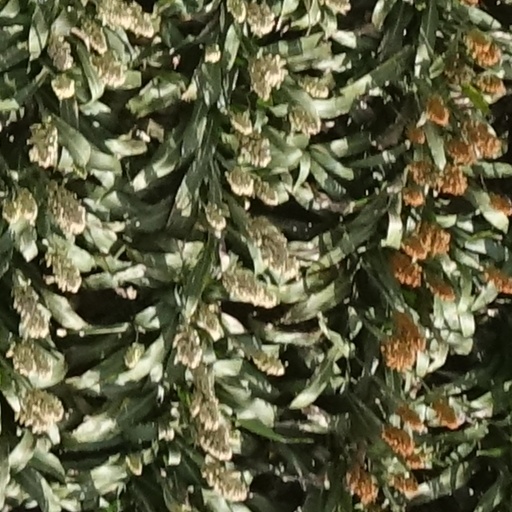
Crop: sorghum